History of Shintō Musō-ryū

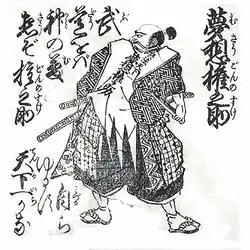
Musō Gonnosuke Katsuyoshi, founder of Shintō Musō-ryū (Image from the Buko Hyakunin Isshu).

Japan's Warring States period (1467–1615), which had scarred Japan for almost 150 years, came to an end with the establishment of the authoritarian Tokugawa shogunate. This in turn ushered in an era of peace that would last for over 260 years and ended with the overthrow of the shogunate in 1868. The relatively peaceful Edo period took away the means of the samurai to fully develop and test their skills in actual battlefield combat. The role of the samurai would eventually change from being warriors, constantly fighting battles for their liege lord ("daimyō"), into the role of providing internal security with increasingly more bureaucratic duties. Instead of fighting the frequent wars and battles of the old days, with the exception of the siege of Osaka in 1615 and the Shimabara Rebellion in 1637, many samurai resorted to duelling other samurai with others going on the road as a wandering swordsman to test their skills against other swordsmen such as bandits and "rōnin", and some would train in far away schools ("ryū") to hone their skill.